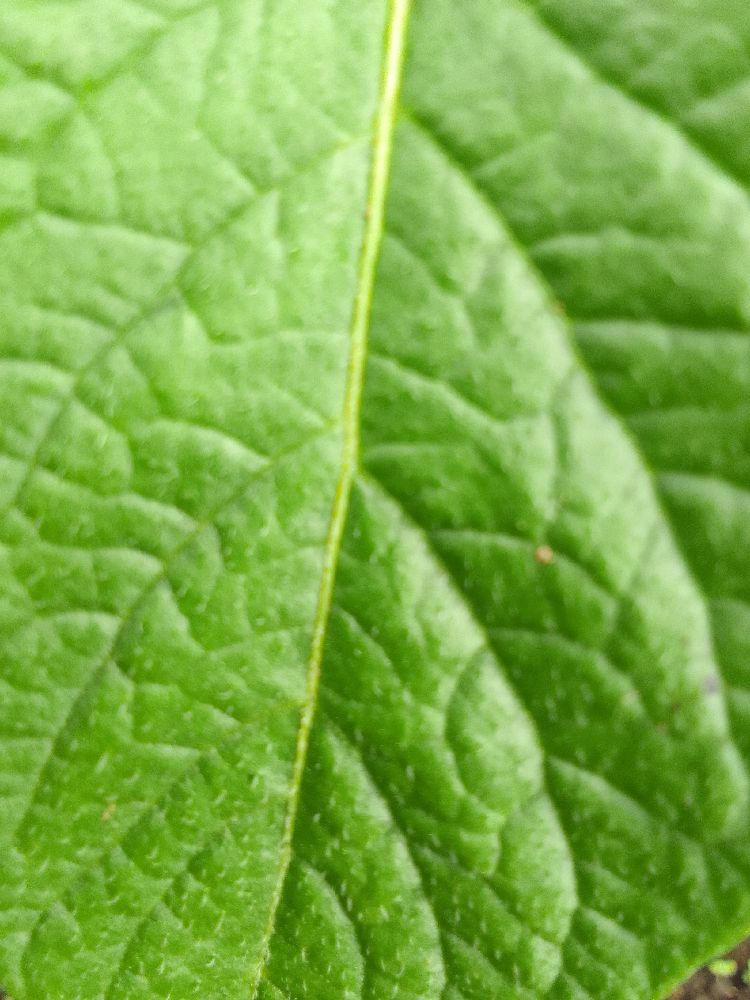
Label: Healthy